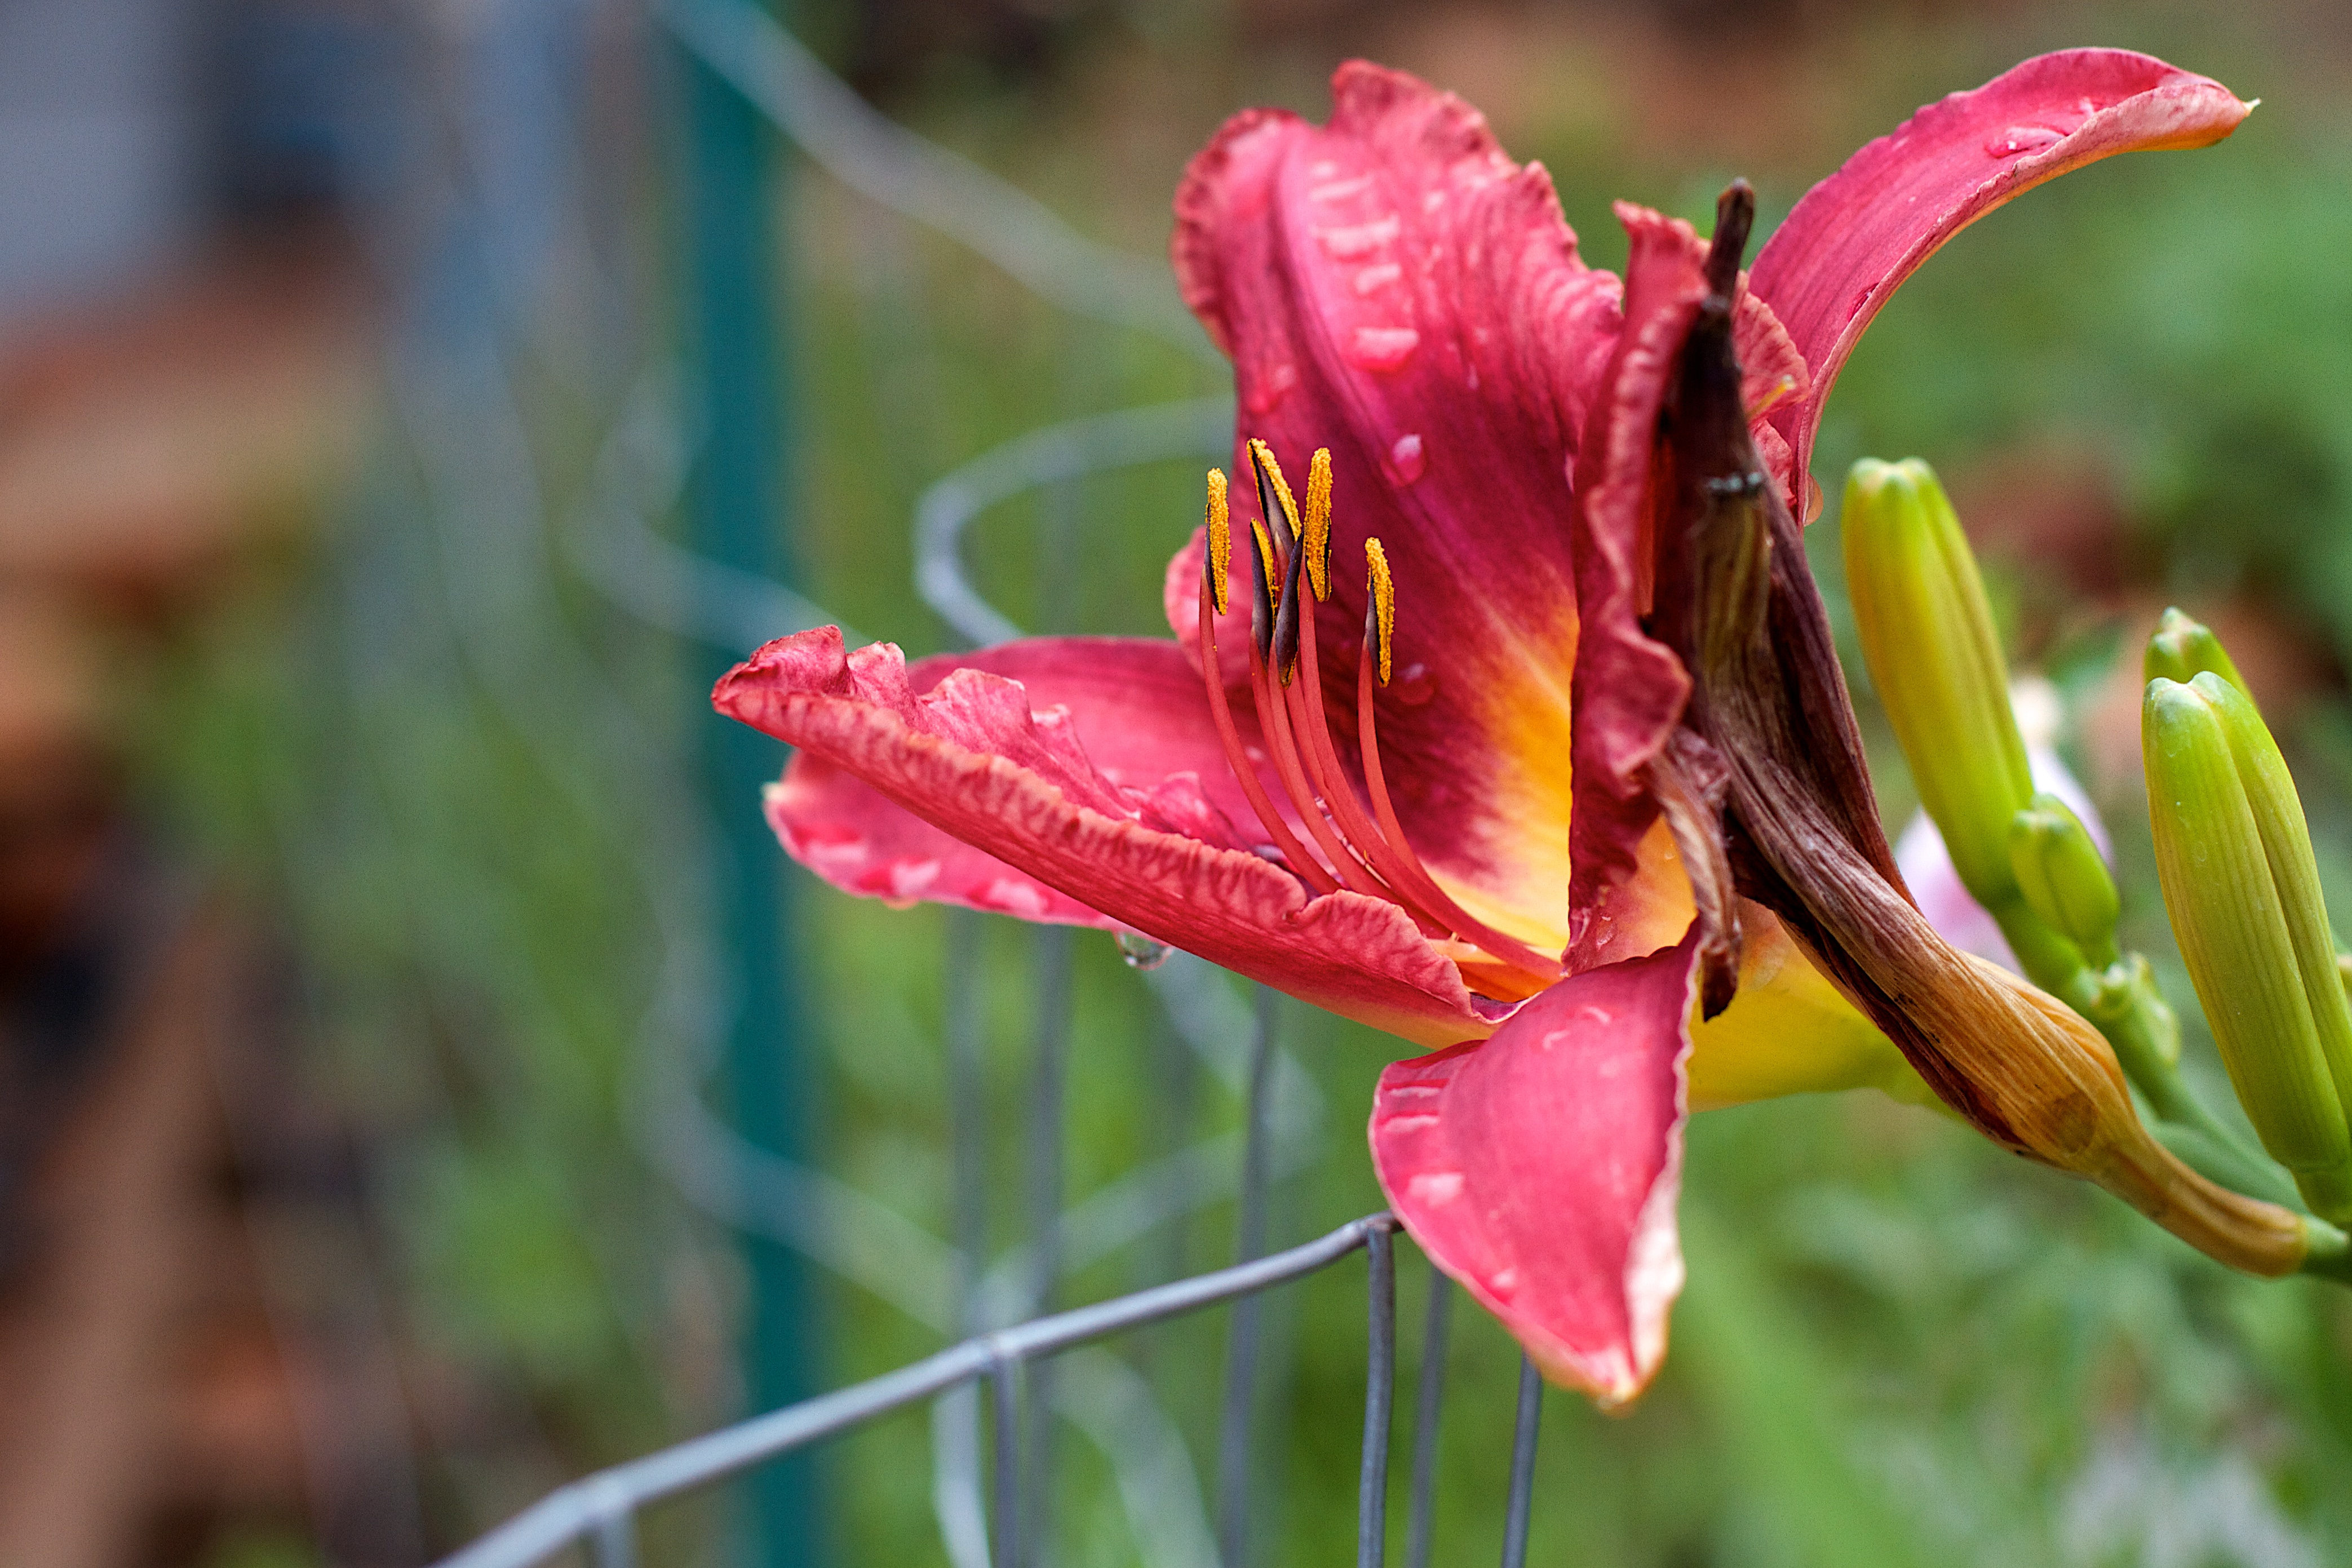
nature, blossom, plant, photography, leaf, flower, petal, botany, flora, wildflower, close up, shrub, lily, daylily, macro photography, flowering plant, plant stem, land plant